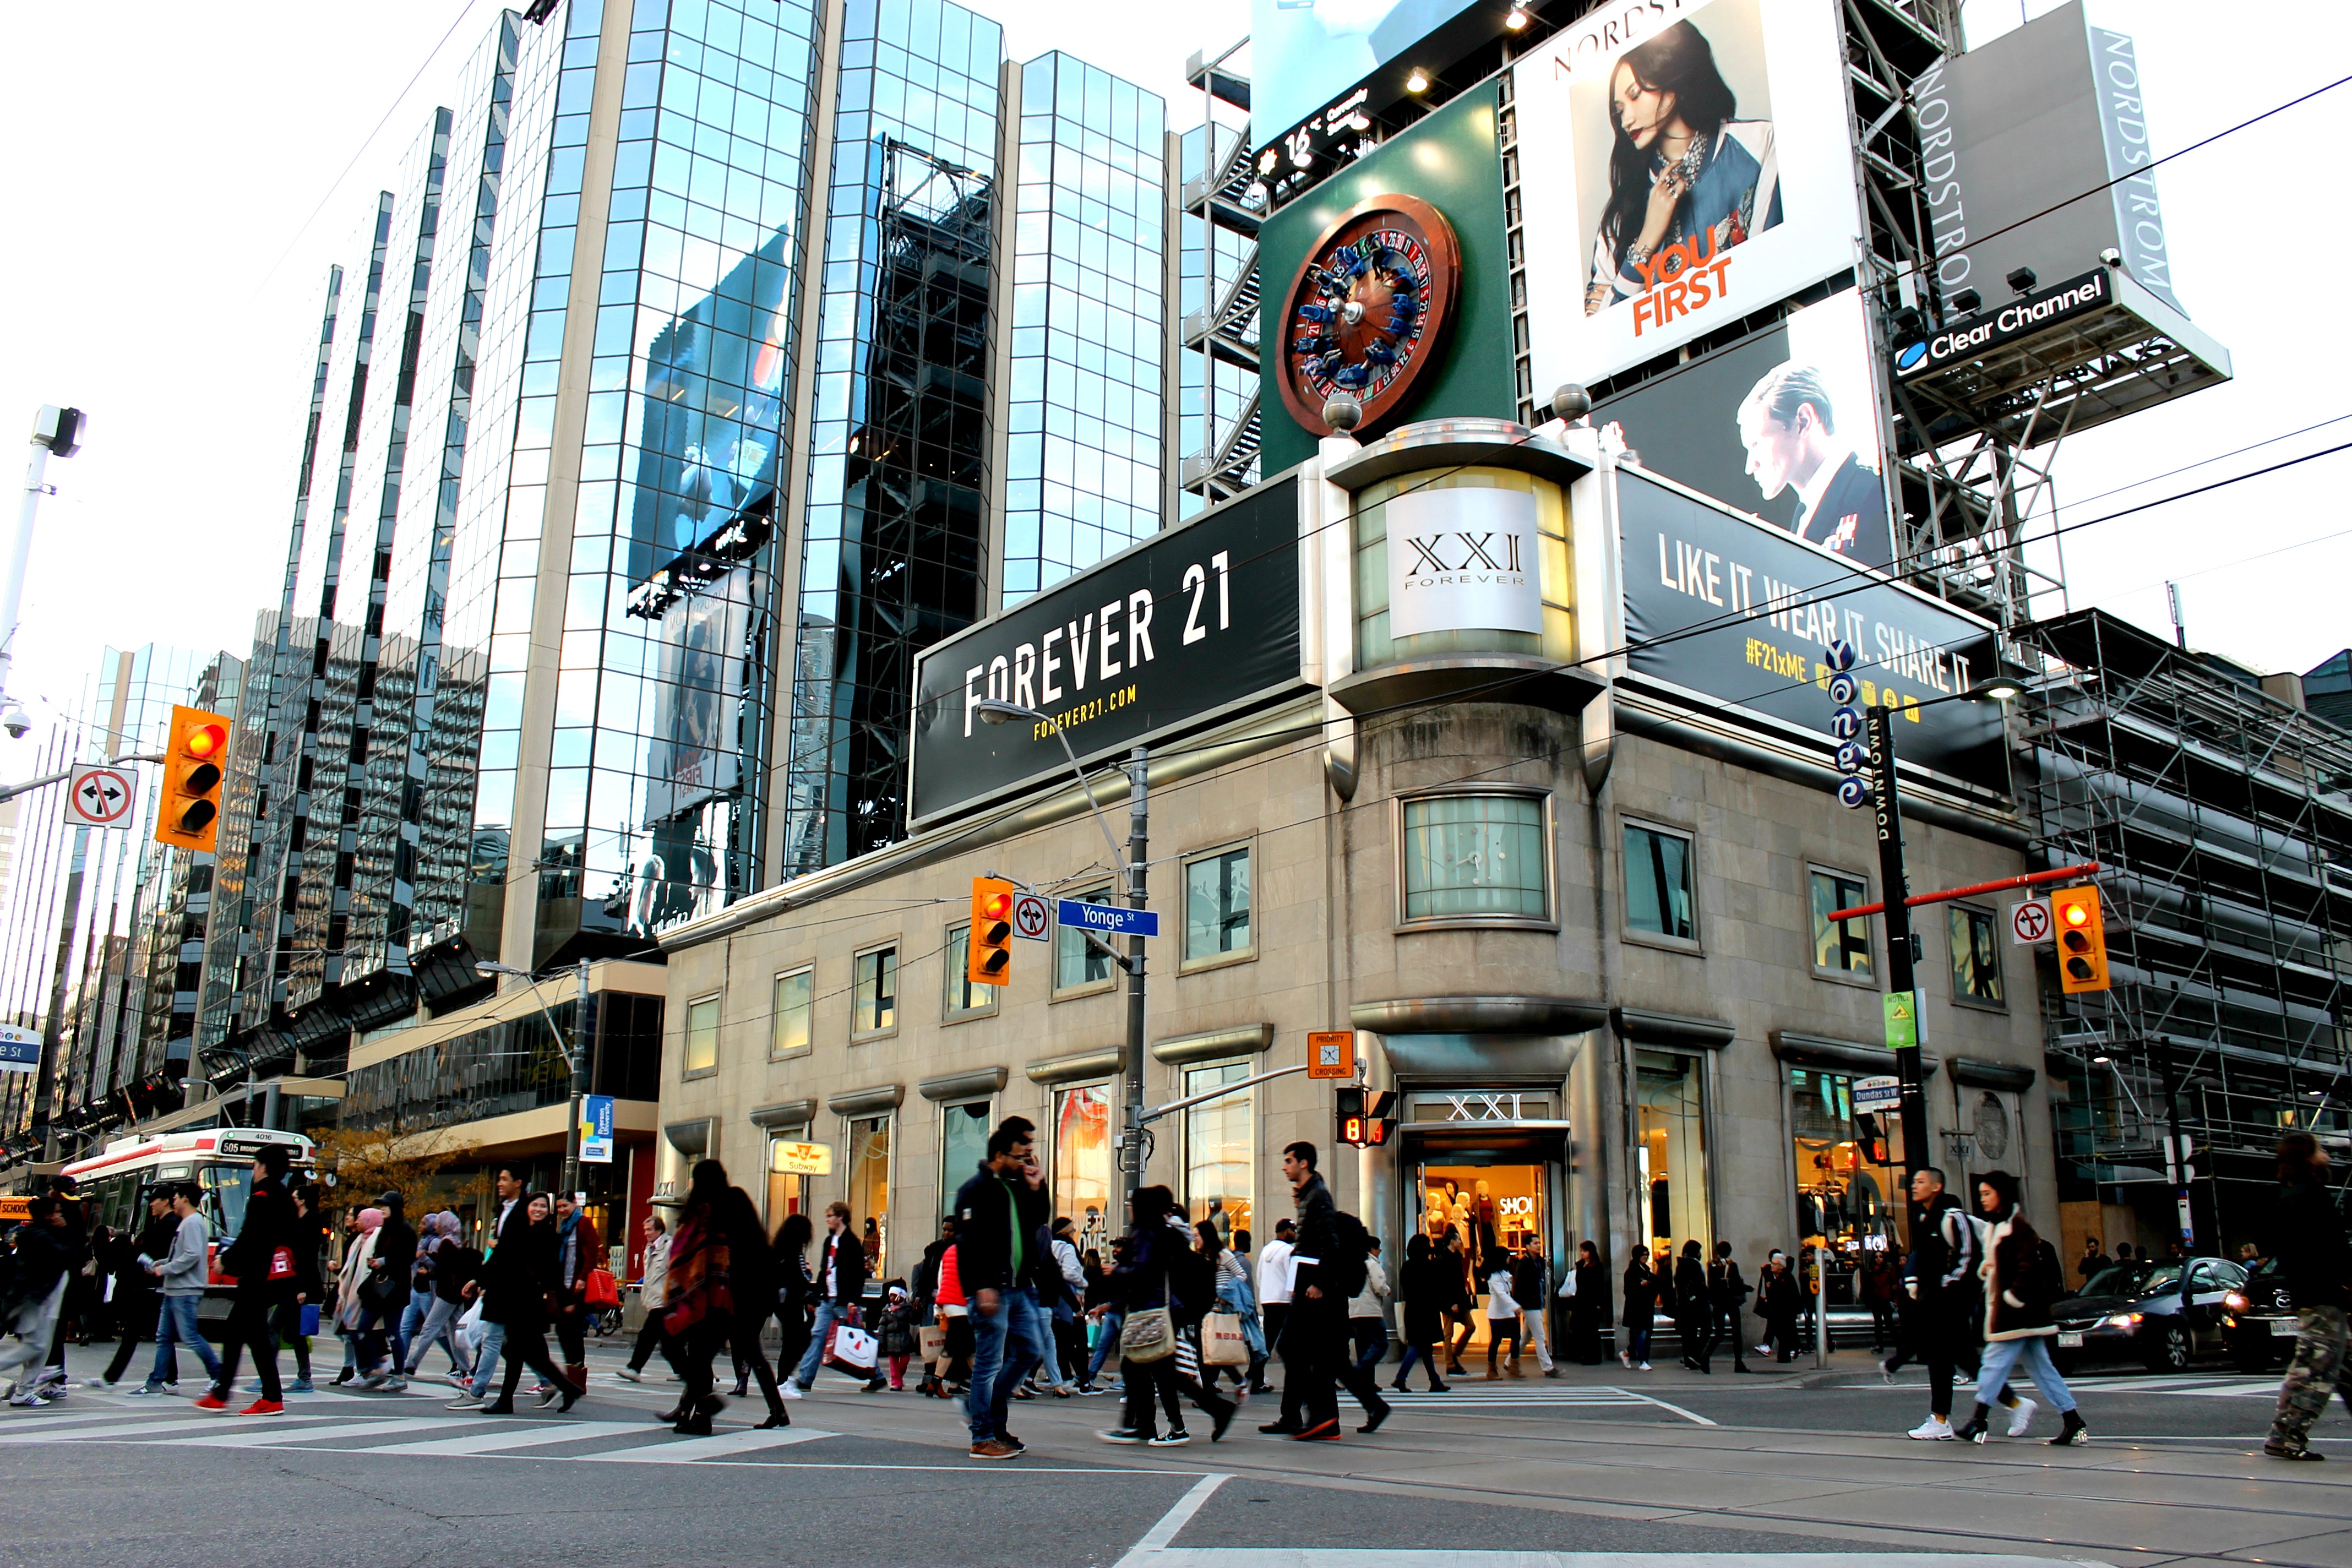
pedestrian, road, street, city, skyscraper, crowd, cityscape, downtown, plaza, shopping, public transport, infrastructure, metropolis, neighbourhood, shopping mall, urban area, metropolitan area